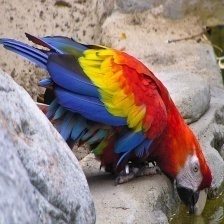
Species: SCARLET MACAW
Scientific name: ARA MACAO
ImageNet parent category: macaw